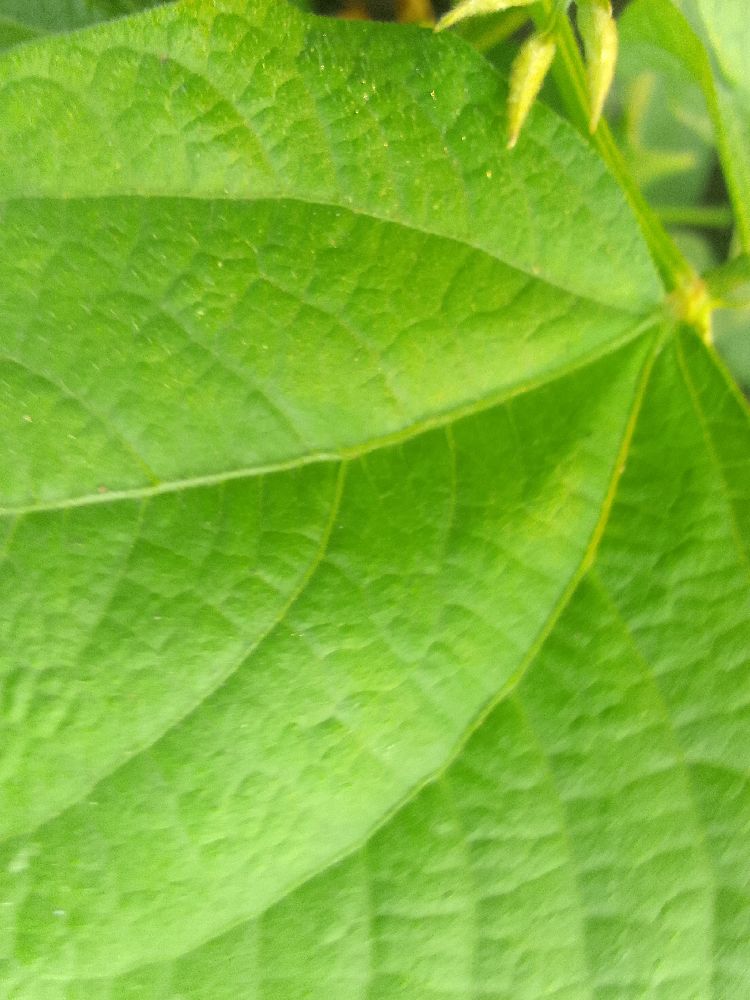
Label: healthy